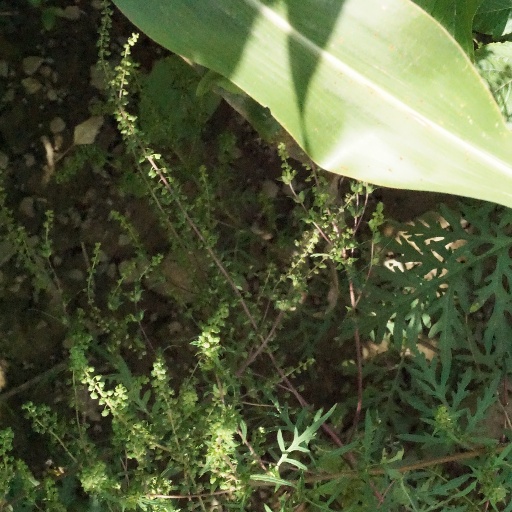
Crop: maize; corn